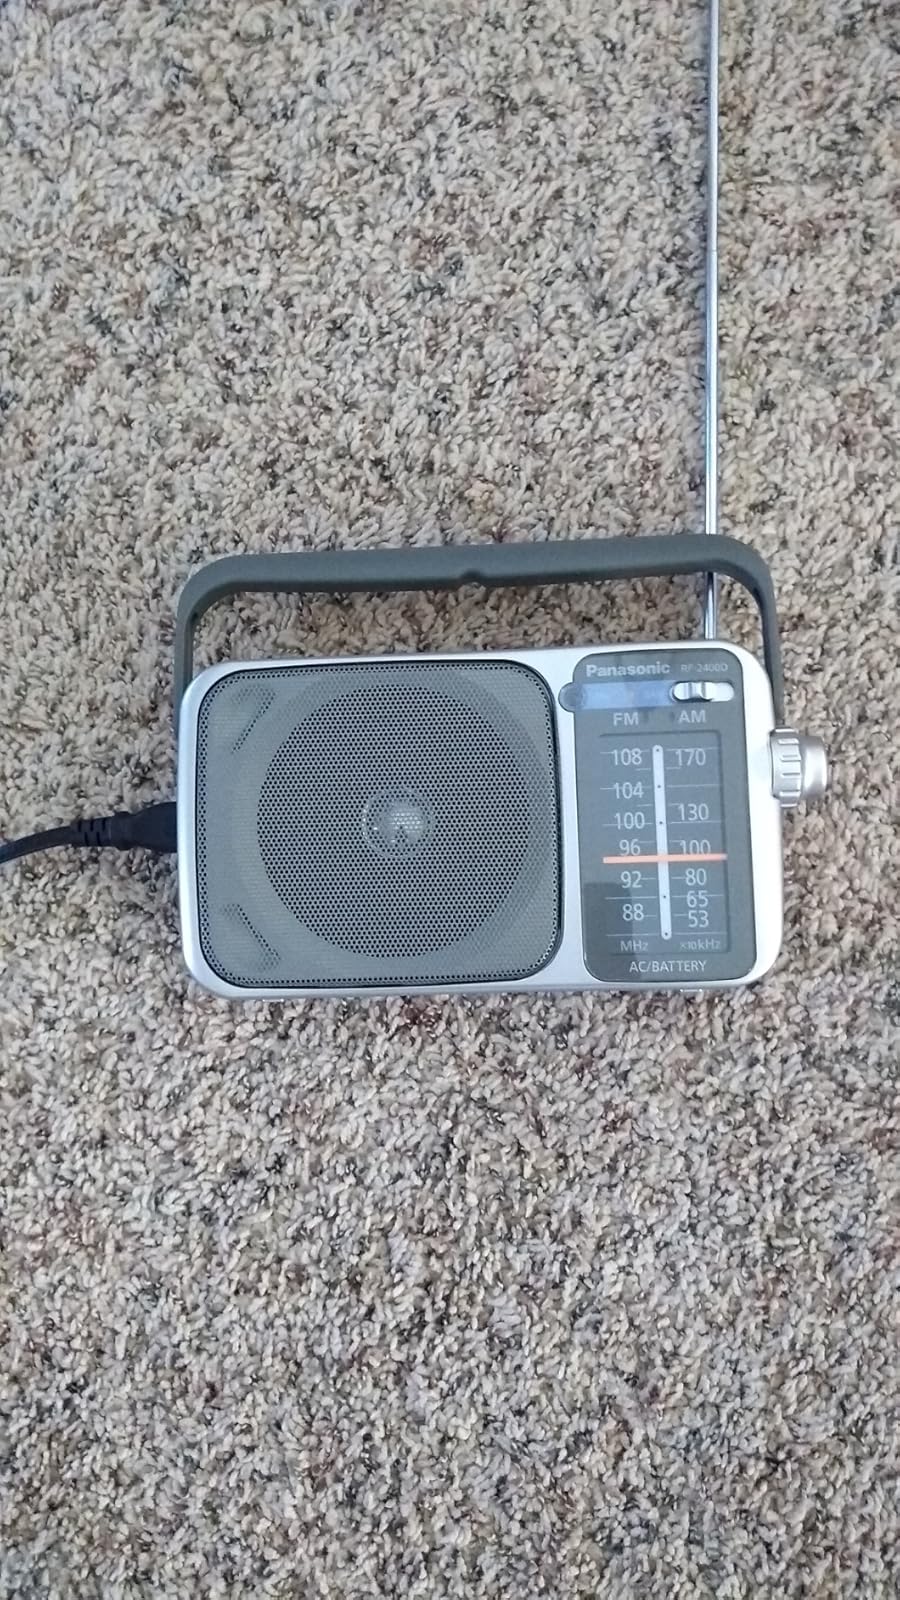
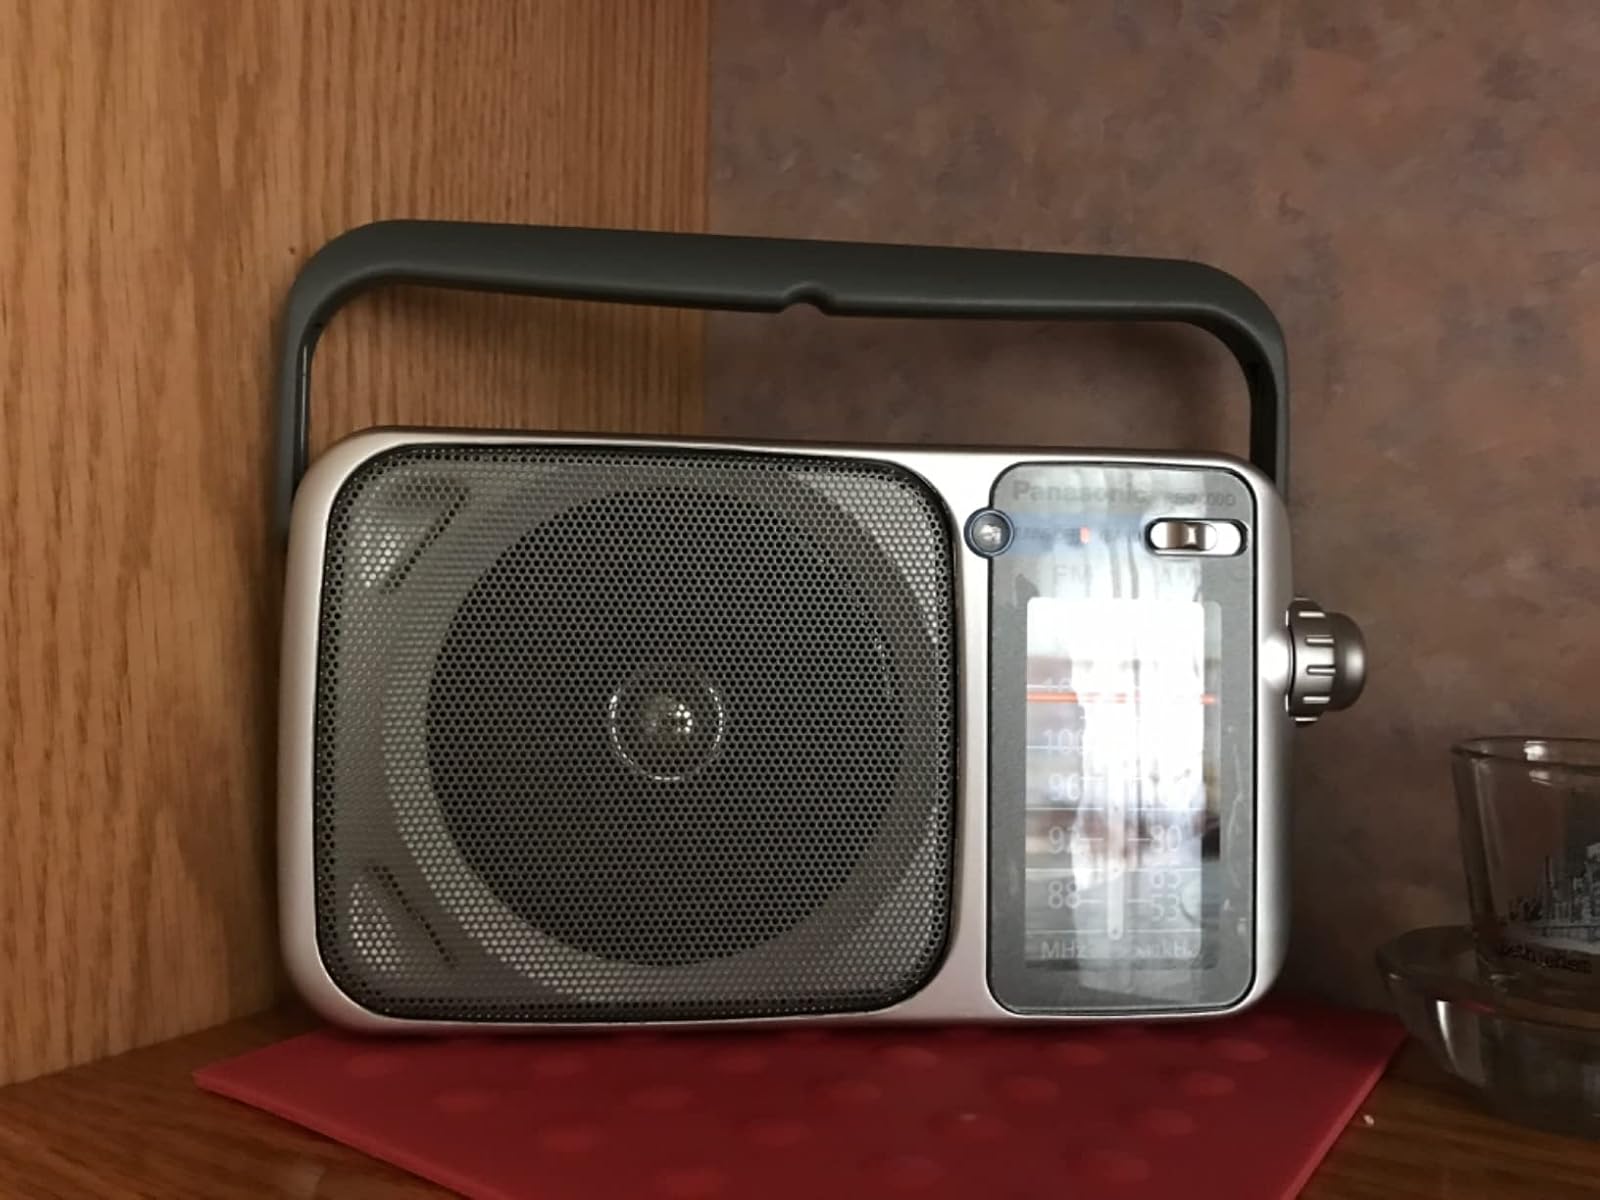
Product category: radio
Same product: yes